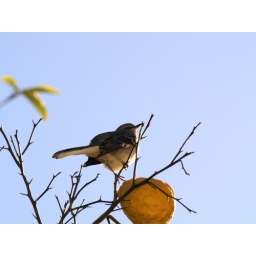
Project 365 (+1)Jan. 2st 2008A mockingbird sitting in a hybrid fruit tree (lime/grapefruit of all things) in my neighbors yard.